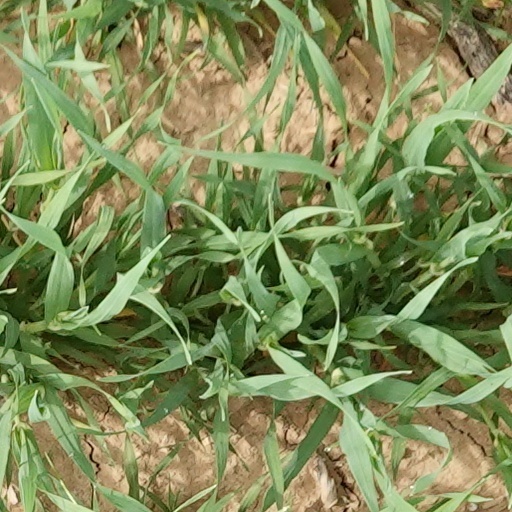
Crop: wheat